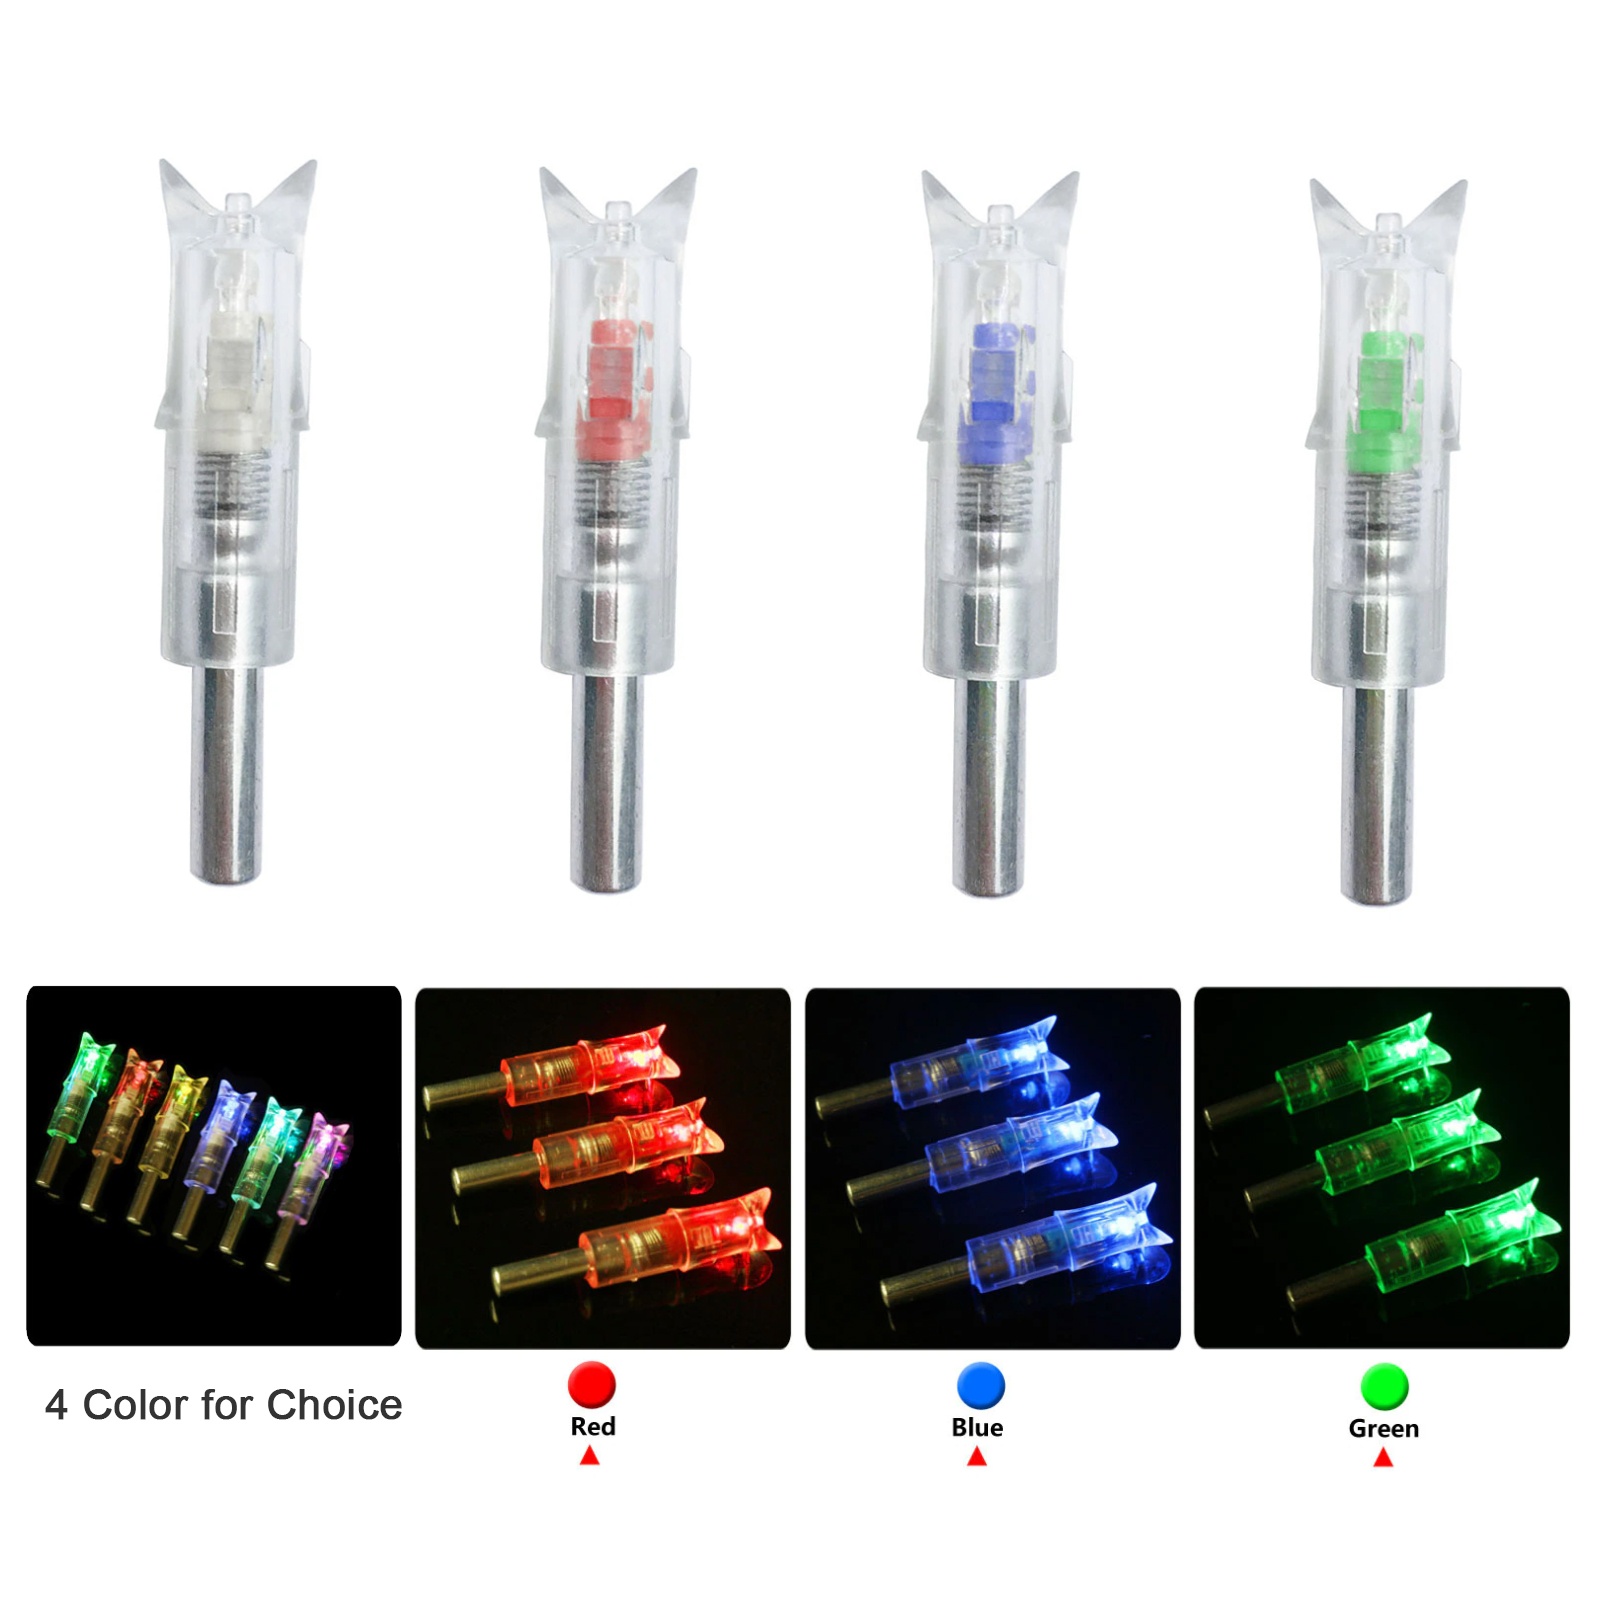
3 stück Bogenschießen beleuchtet Pfeil Nocke LED-Licht für Pfeilschaft ID 7.62mm
Spezifikationen: Größe: für Pfeilschaft ID 7.62mm Material: Kunststoff Farbe: Grün/Blau/Rot/Bunt Größe der Verpackungsbox: 76*123*17mm Gewicht: 10g/Stück Eigenschaften: Die Öffnungs- und Schließfunktion kann mit der Hand ohne Werkzeug realisiert werden. Dieses Paket Box enthält 3pc Nocken.
Brand: TopArchery
Category: Sporting Goods > Outdoor Recreation > Hunting & Shooting > Archery > Arrow Parts & Accessories > Arrow Nocks > Lighted Arrow Nocks